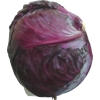
Label: red_cabbage